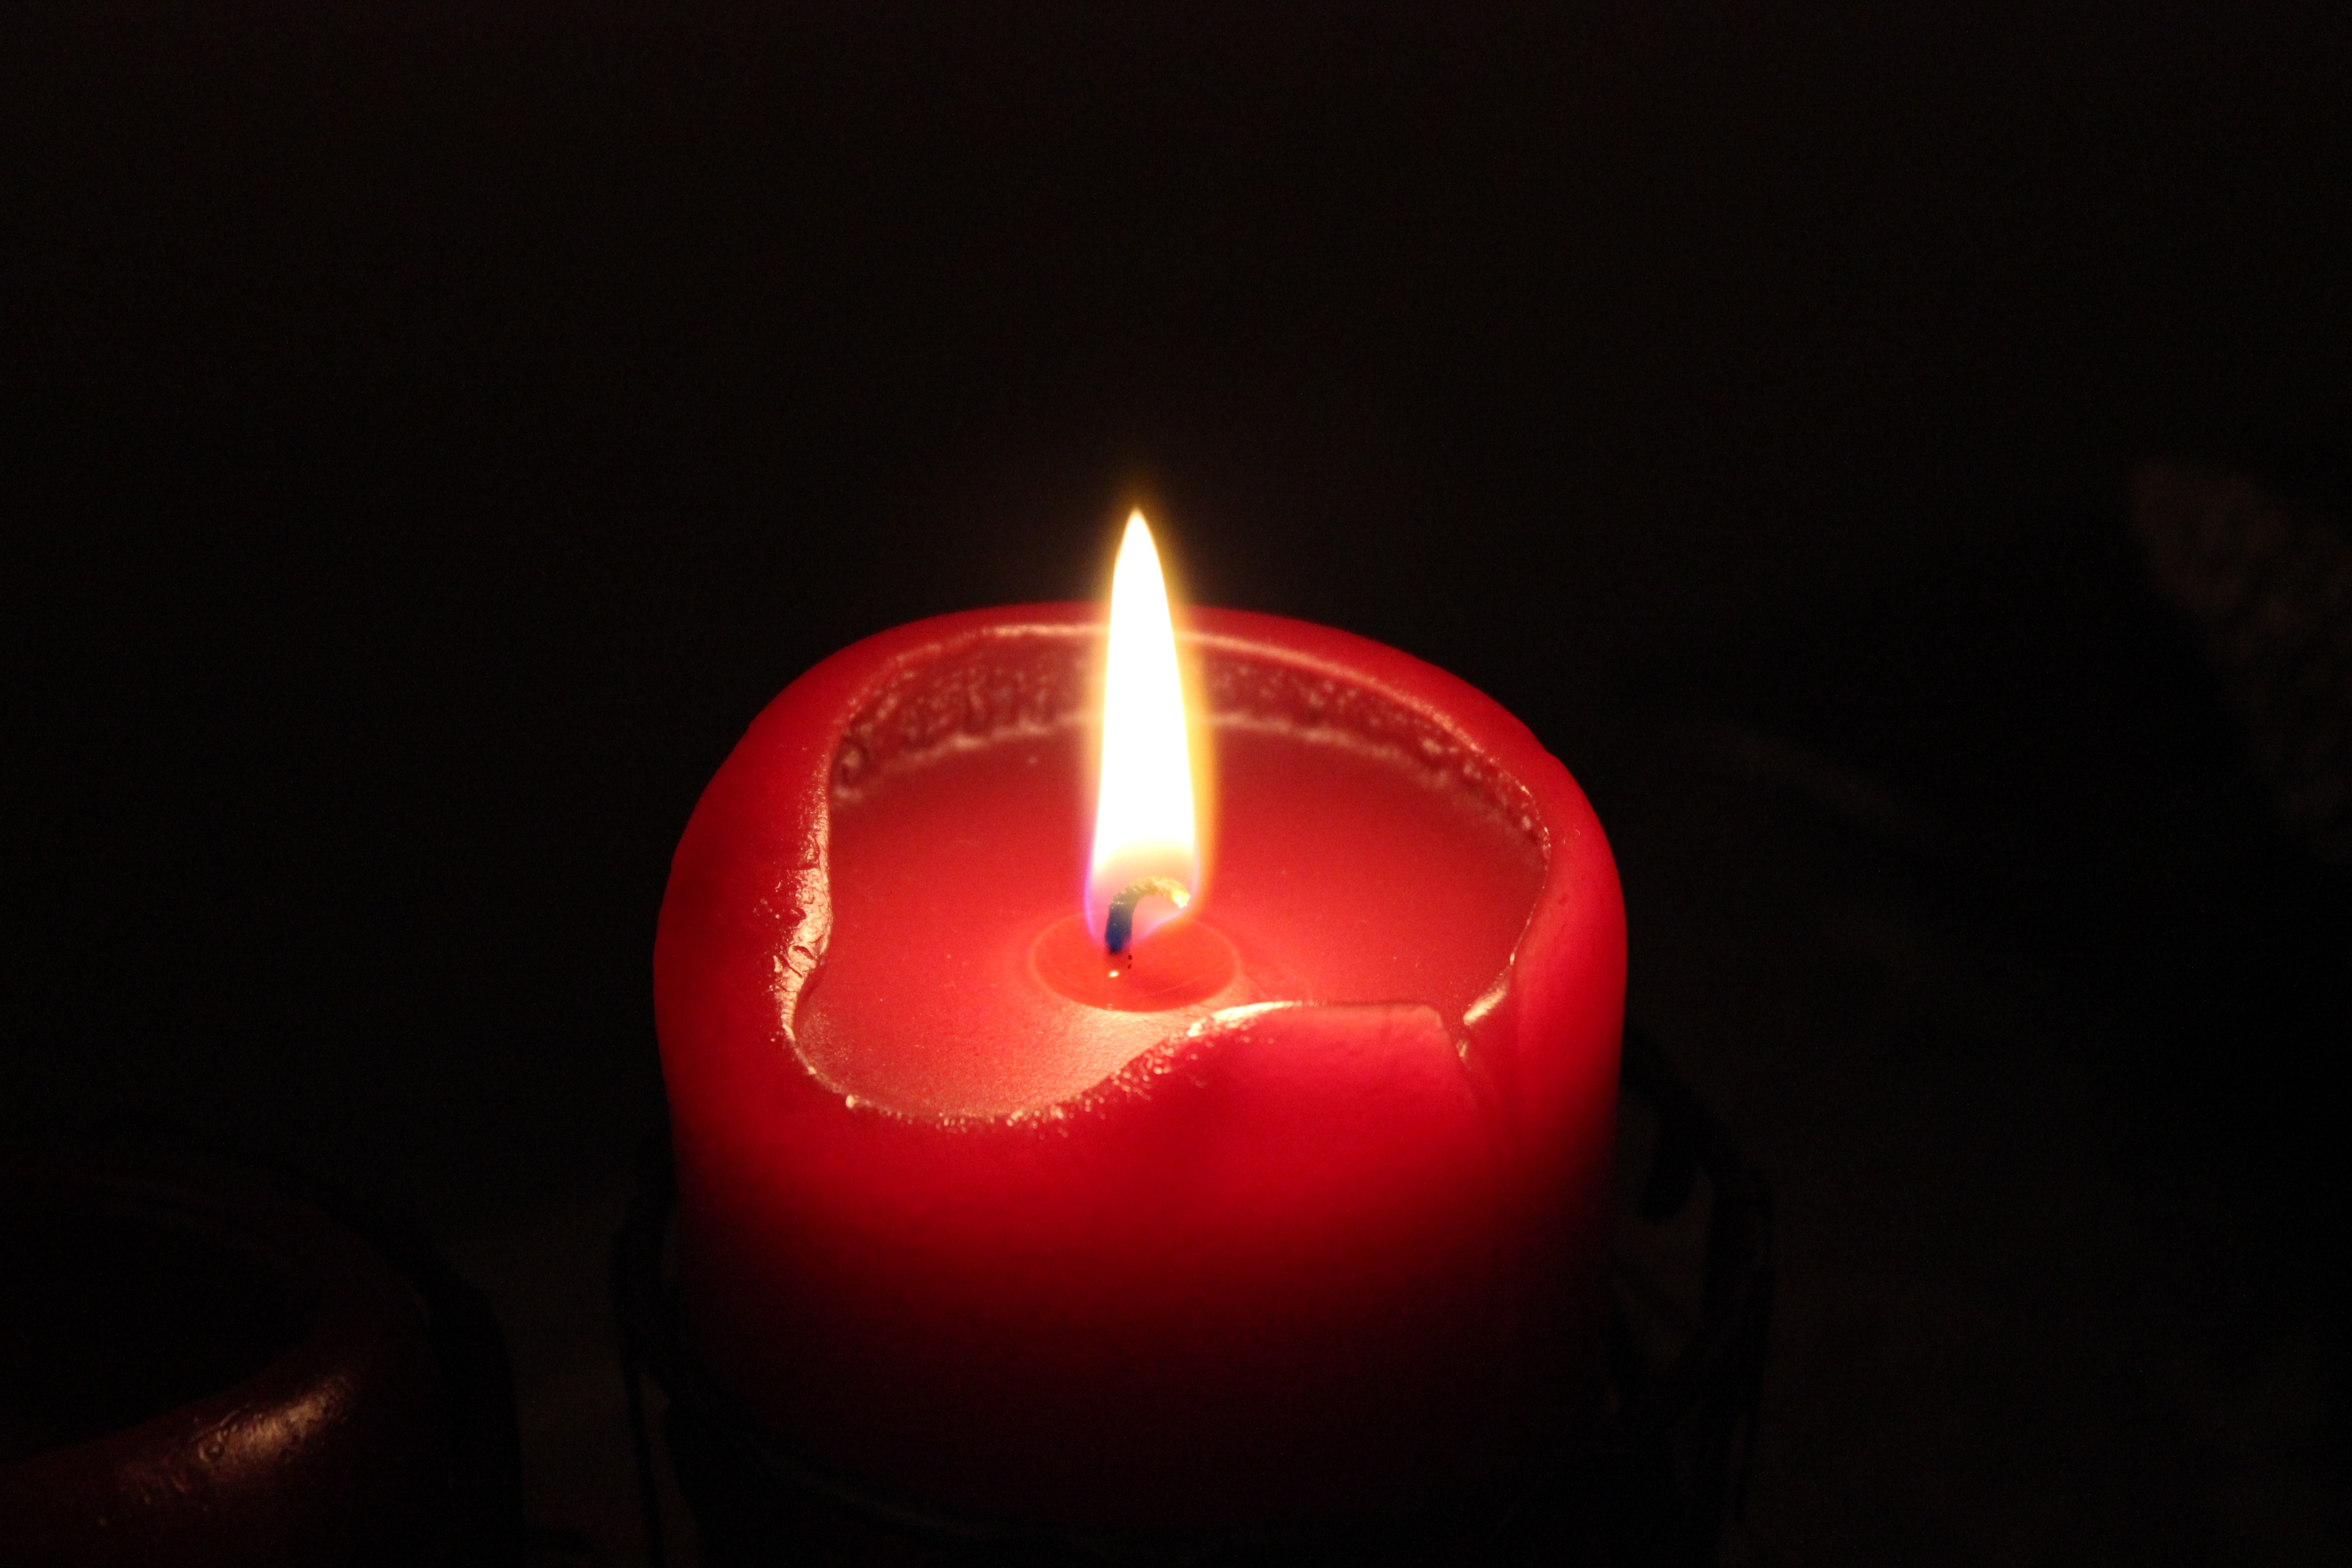
light, atmosphere, decoration, red, flame, cozy, darkness, rest, candle, christmas, lighting, decor, heat, burn, christmas decoration, lights, contemplative, prayer, quiet, wick, mood, silent, wax candle